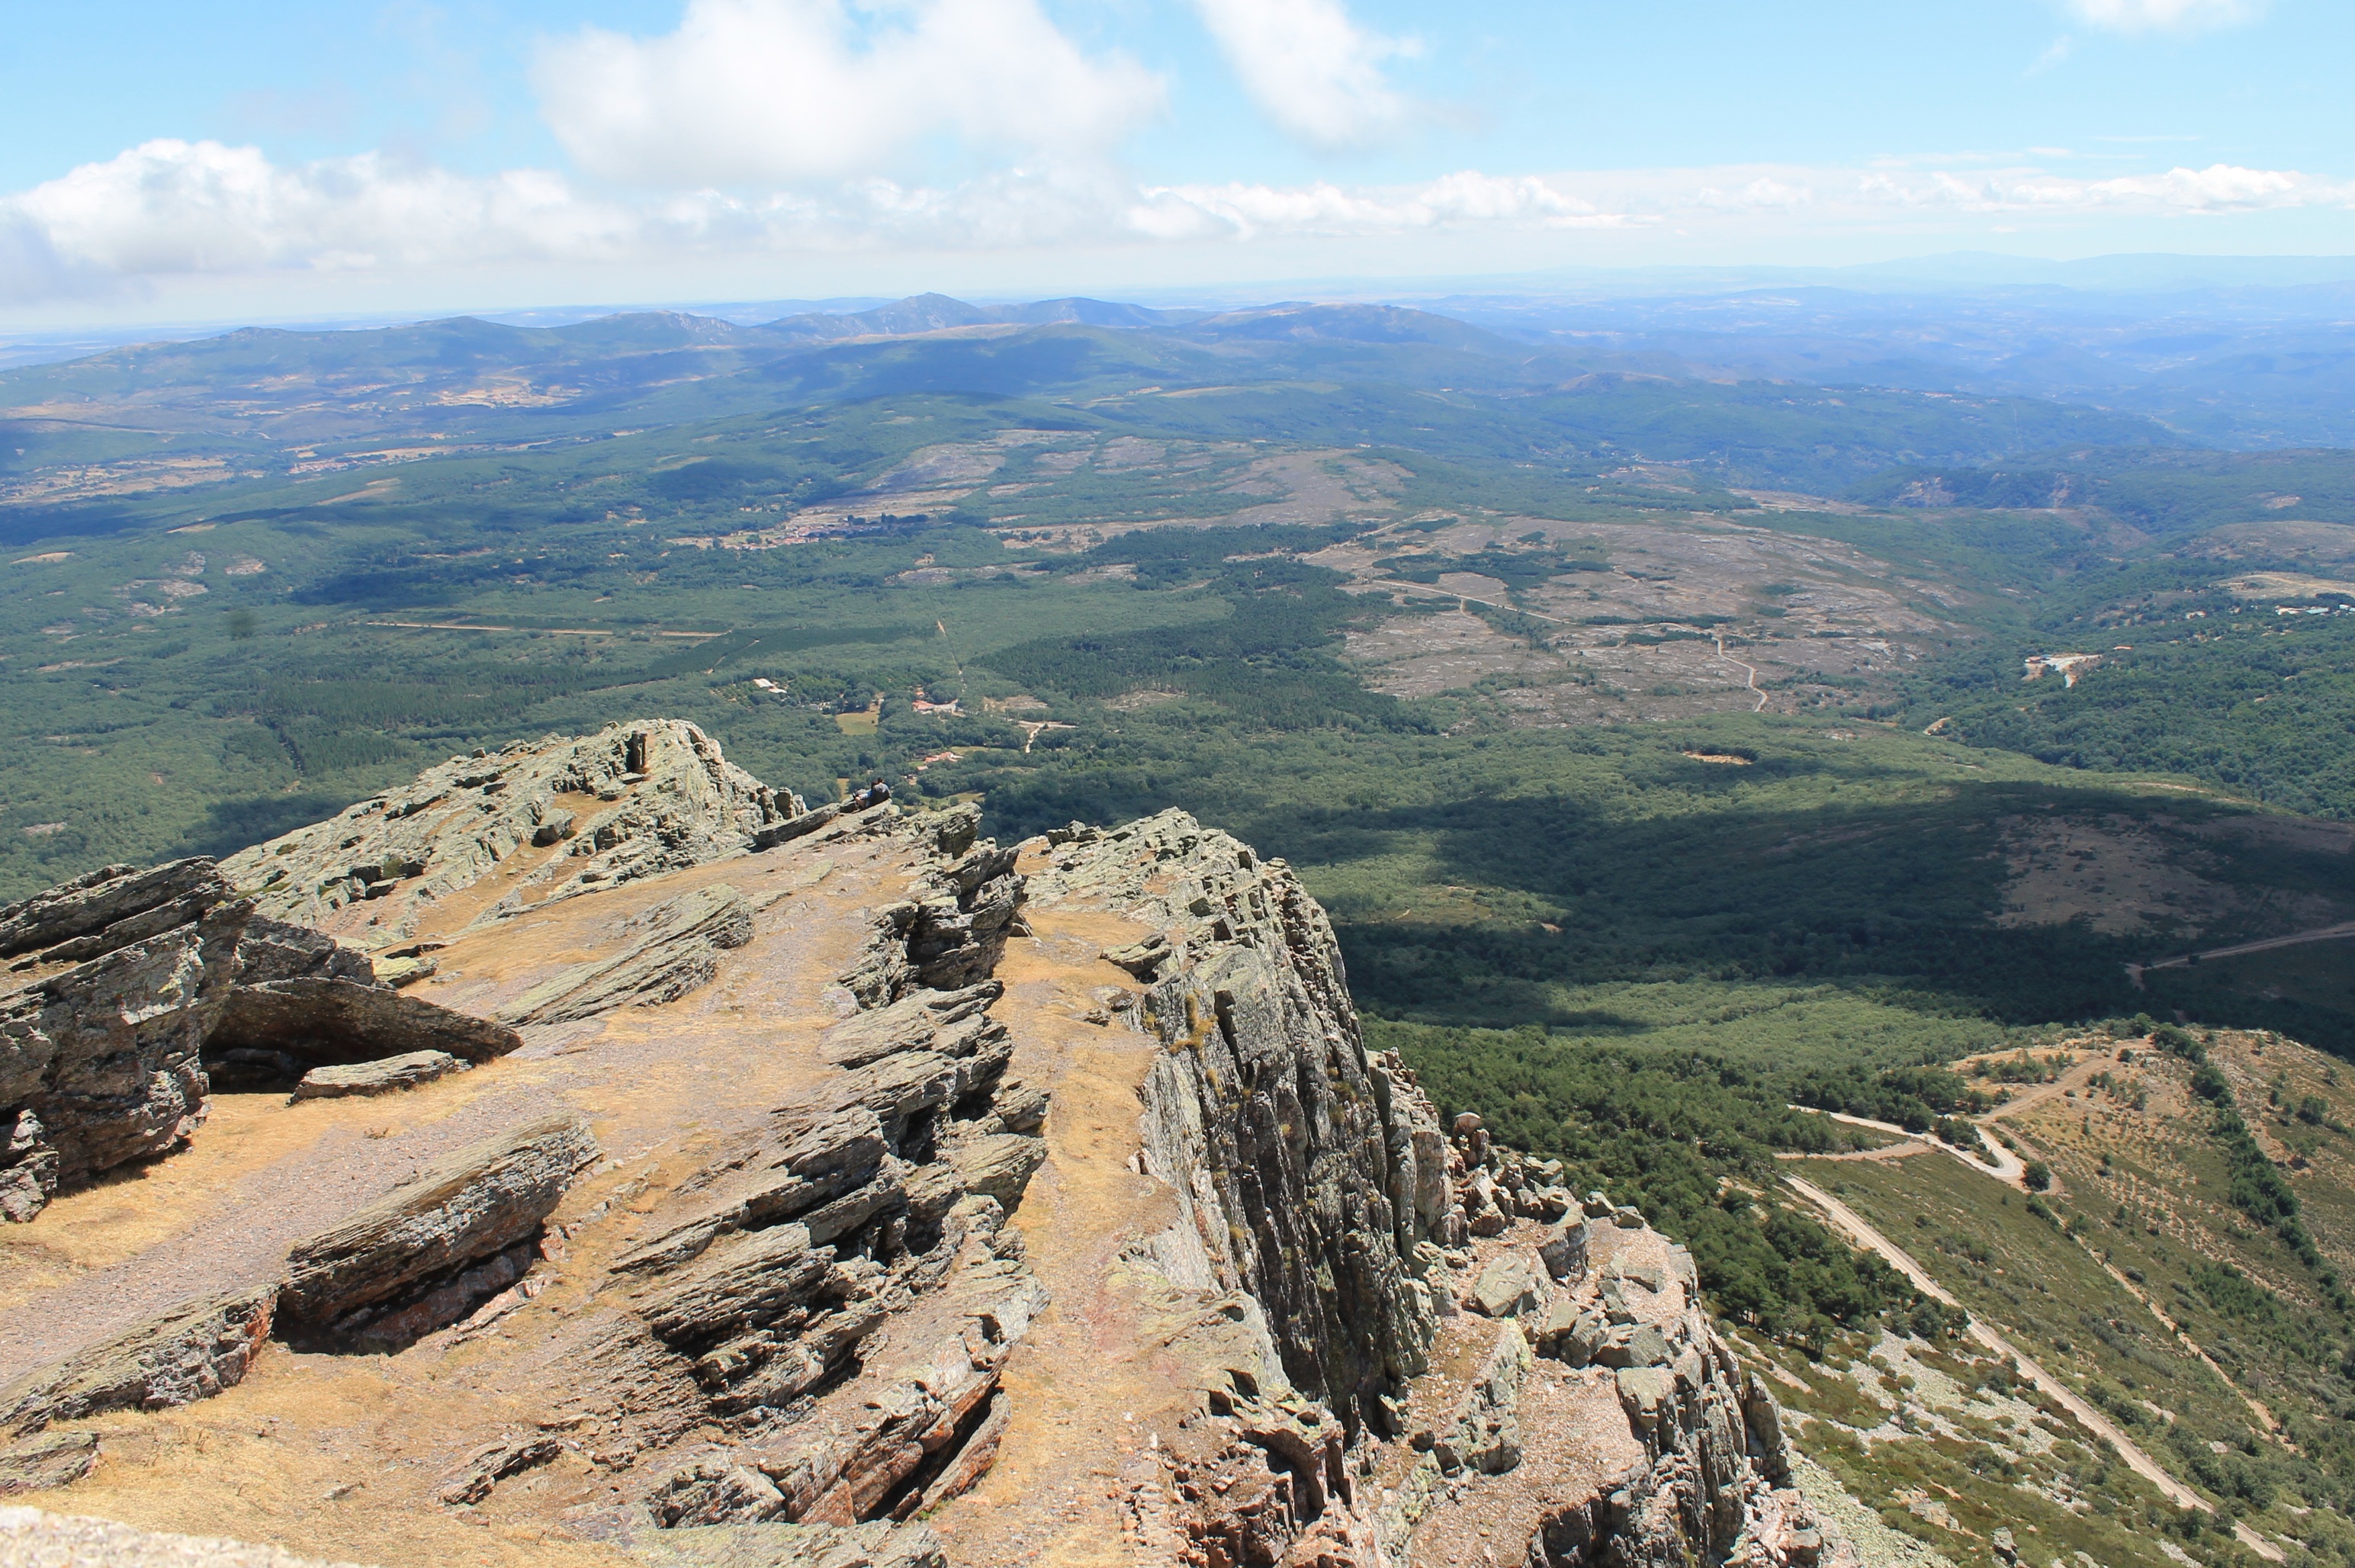
landscape, rock, walking, mountain, hill, mountain range, cliff, freedom, terrain, ridge, summit, geology, sierra, badlands, plateau, top, landform, aerial photography, geographical feature, mountainous landforms